1911 Forest of Dean by-election

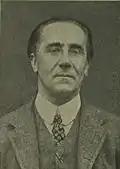
Harry Webb

Webb was appointed as a Junior Whip in 1912, which required him to face the electorate again, when he was returned unopposed. A general election was due to take place by the end of 1915. By the autumn of 1914, the following candidates had been adopted [*approved but not adopted] to contest that election. Due to the outbreak of war, the election never took place.